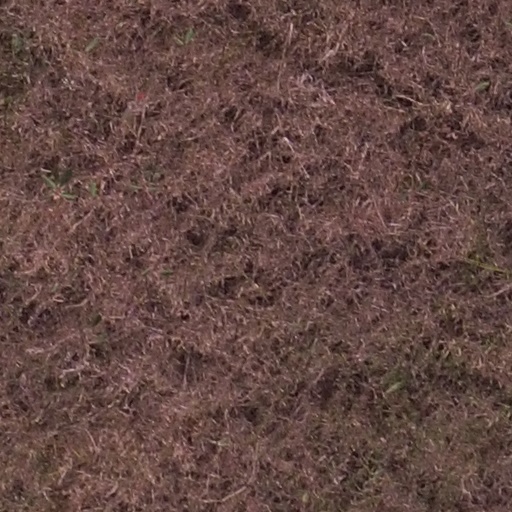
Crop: maize; corn